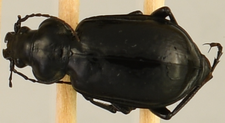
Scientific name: Calosoma affine
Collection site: Konza Prairie Agroecosystem NEON (KONA), plot KONA_007